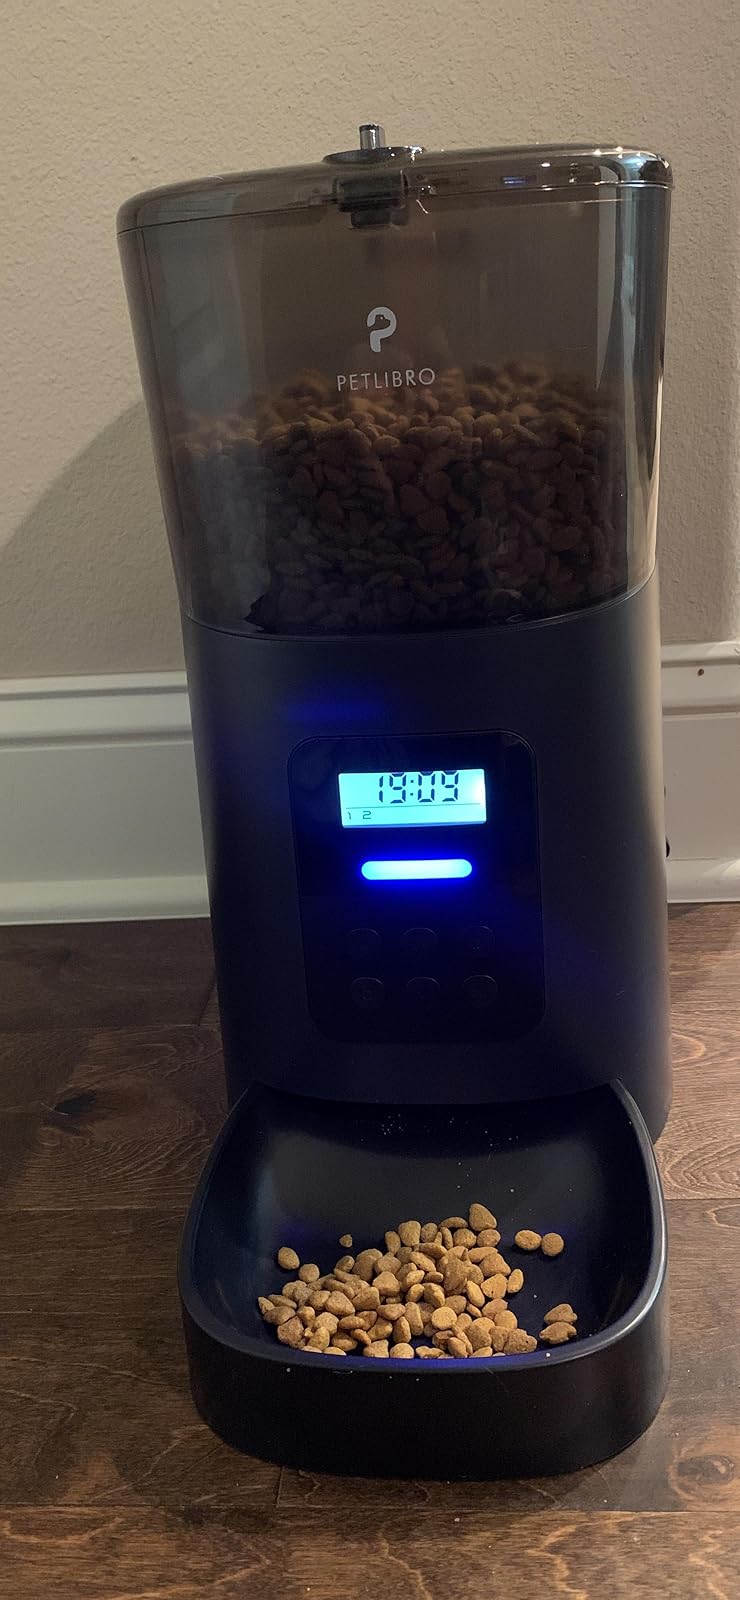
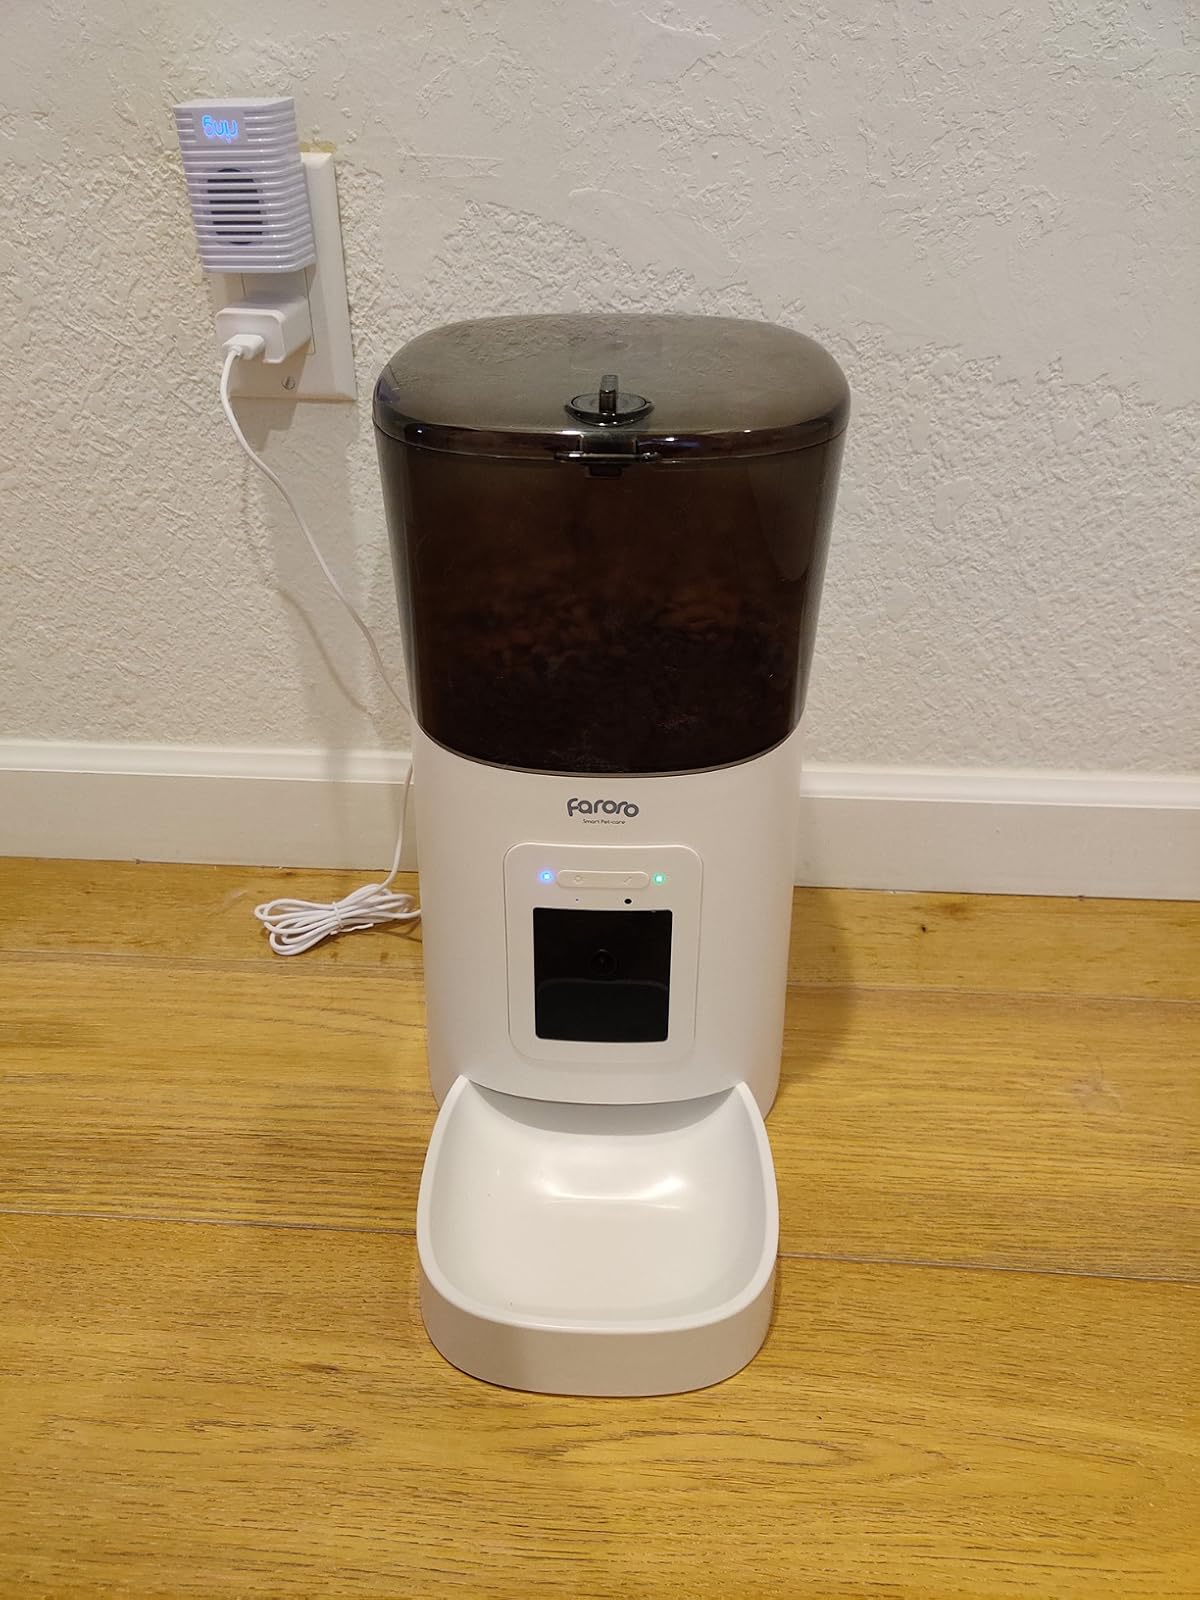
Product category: items_feeder
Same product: no